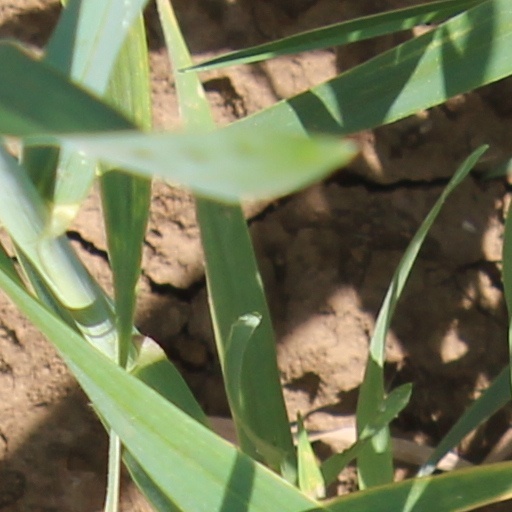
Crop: wheat